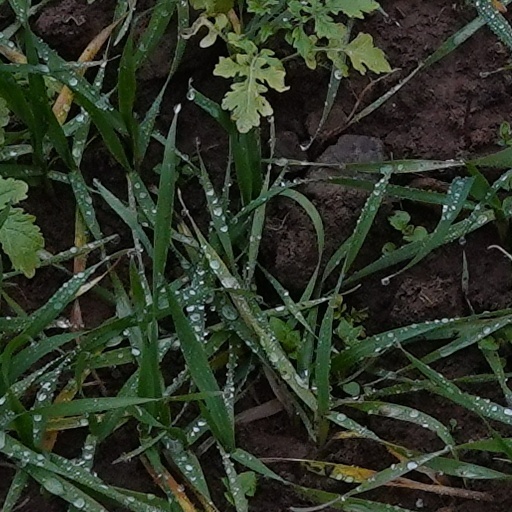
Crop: wheat